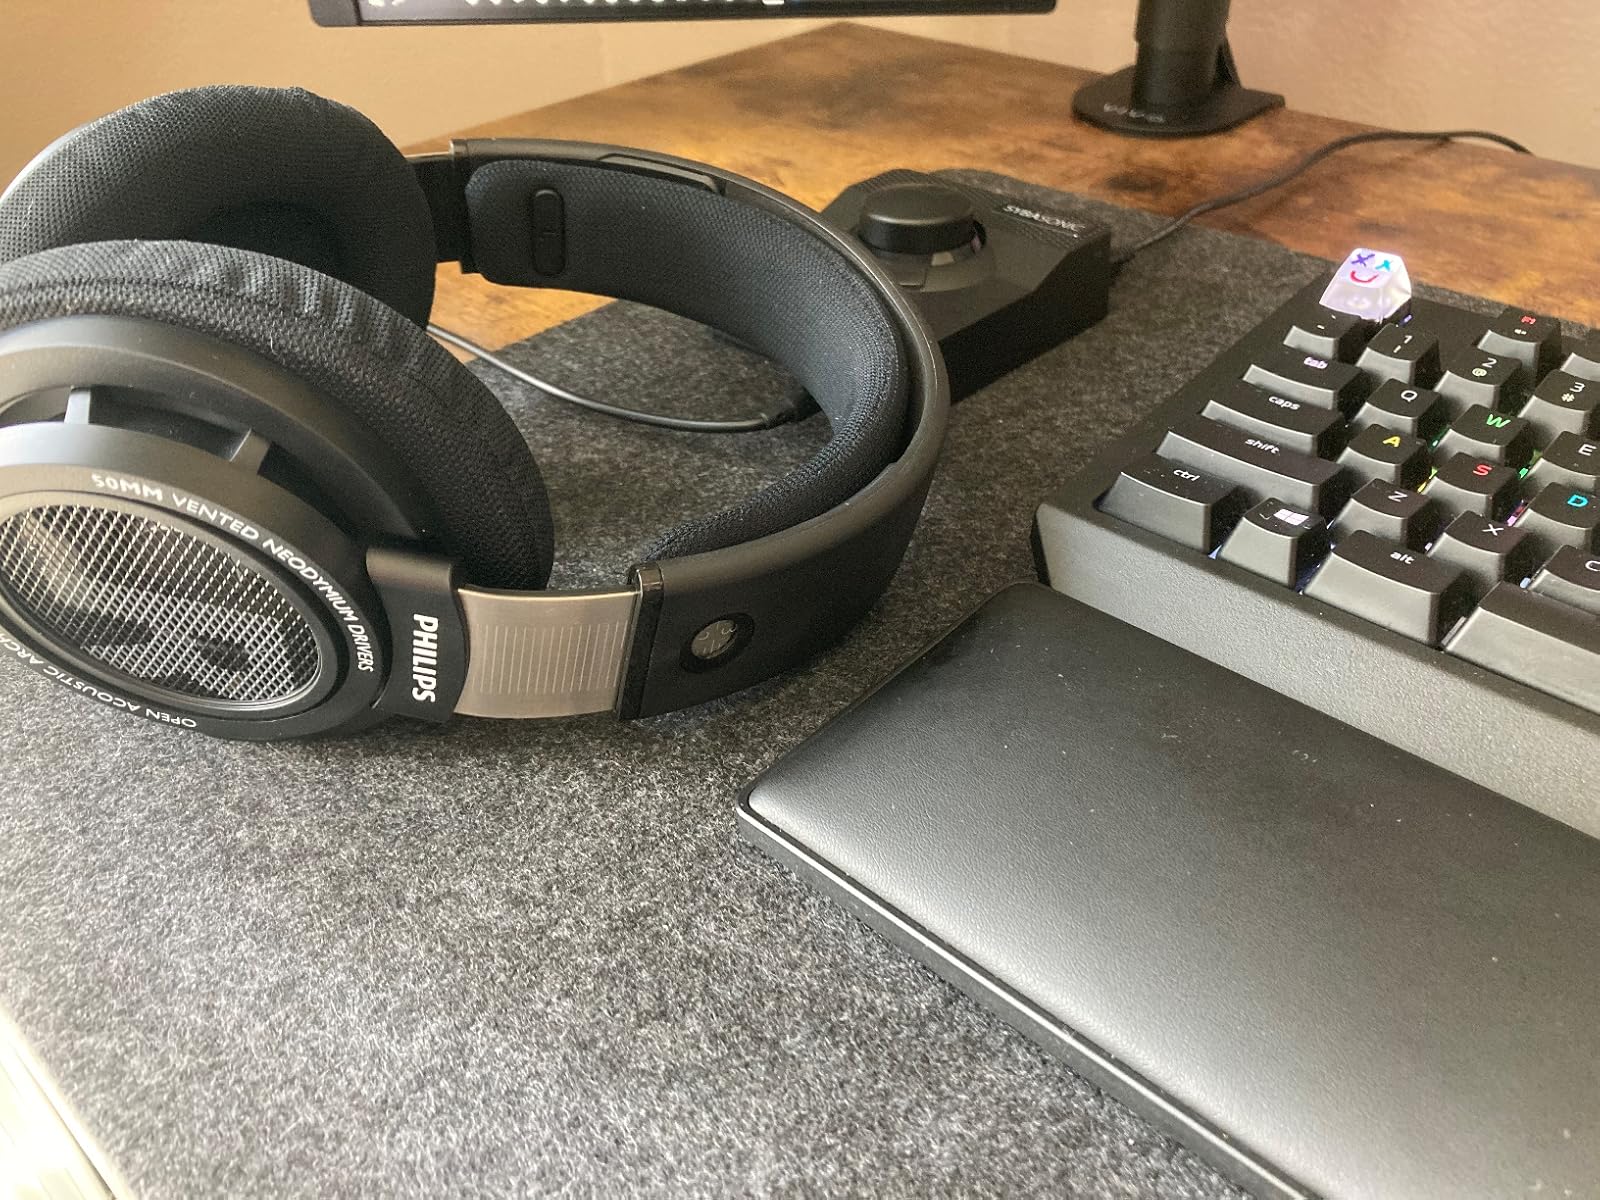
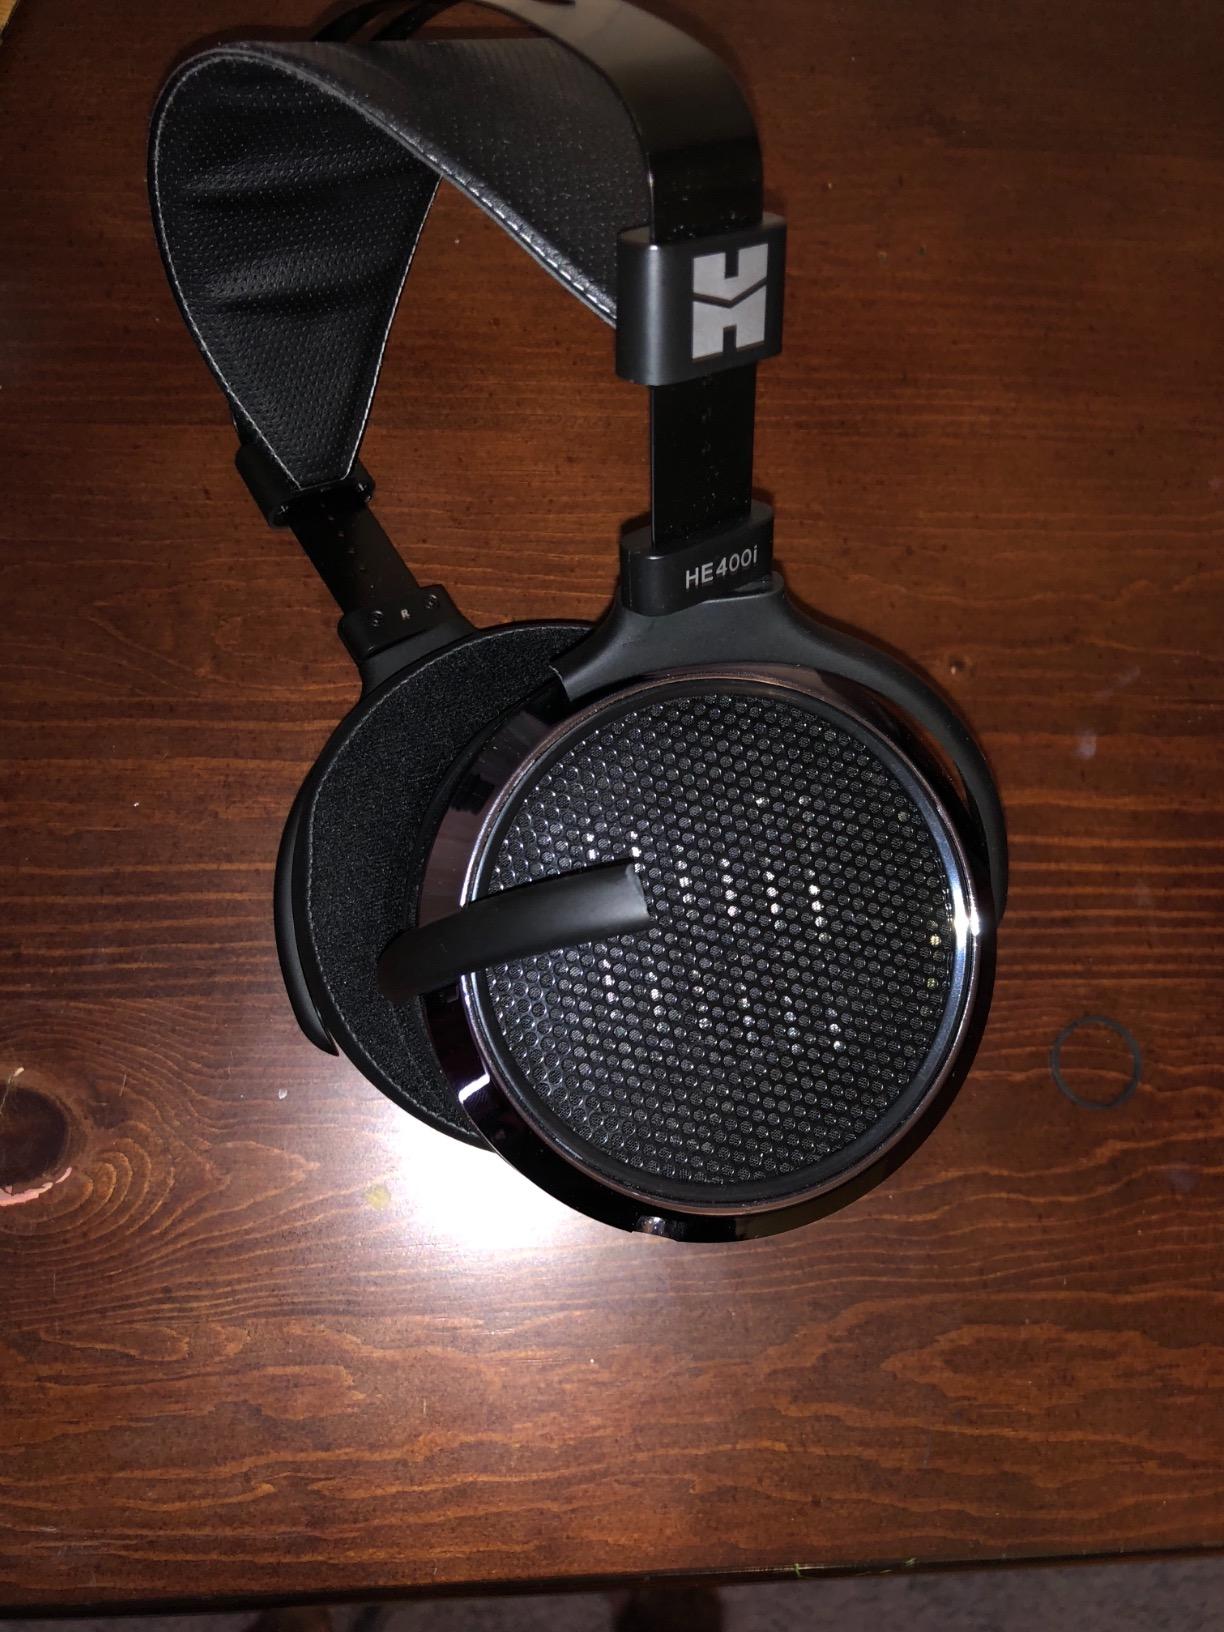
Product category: headphones
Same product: no